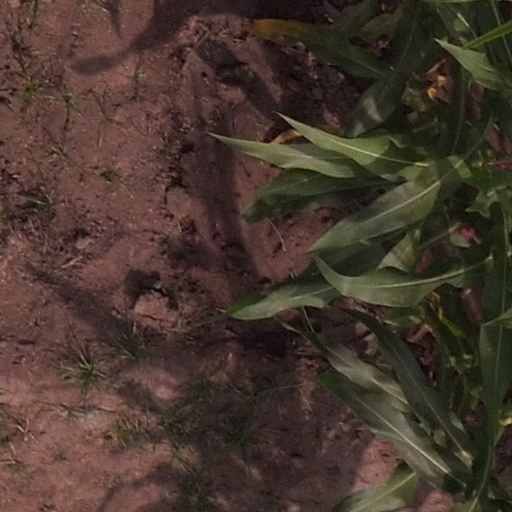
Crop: maize; corn